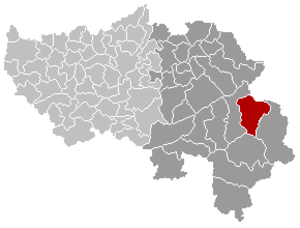
Carte indiquant la localisation de la commune de Bütgenbach dans la Province de Liège.